Bernhard Hendl

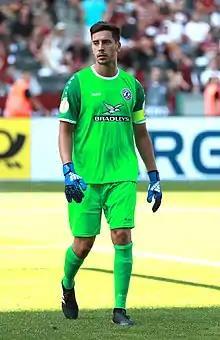
Hendl in 2018

Bernhard Hendl (born 9 August 1992) is an Austrian football goalkeeper who plays for First Vienna FC. He made his professional debut for SSV Jahn Regensburg on 26 October 2013 in a 3. Liga match against FC Rot-Weiß Erfurt.